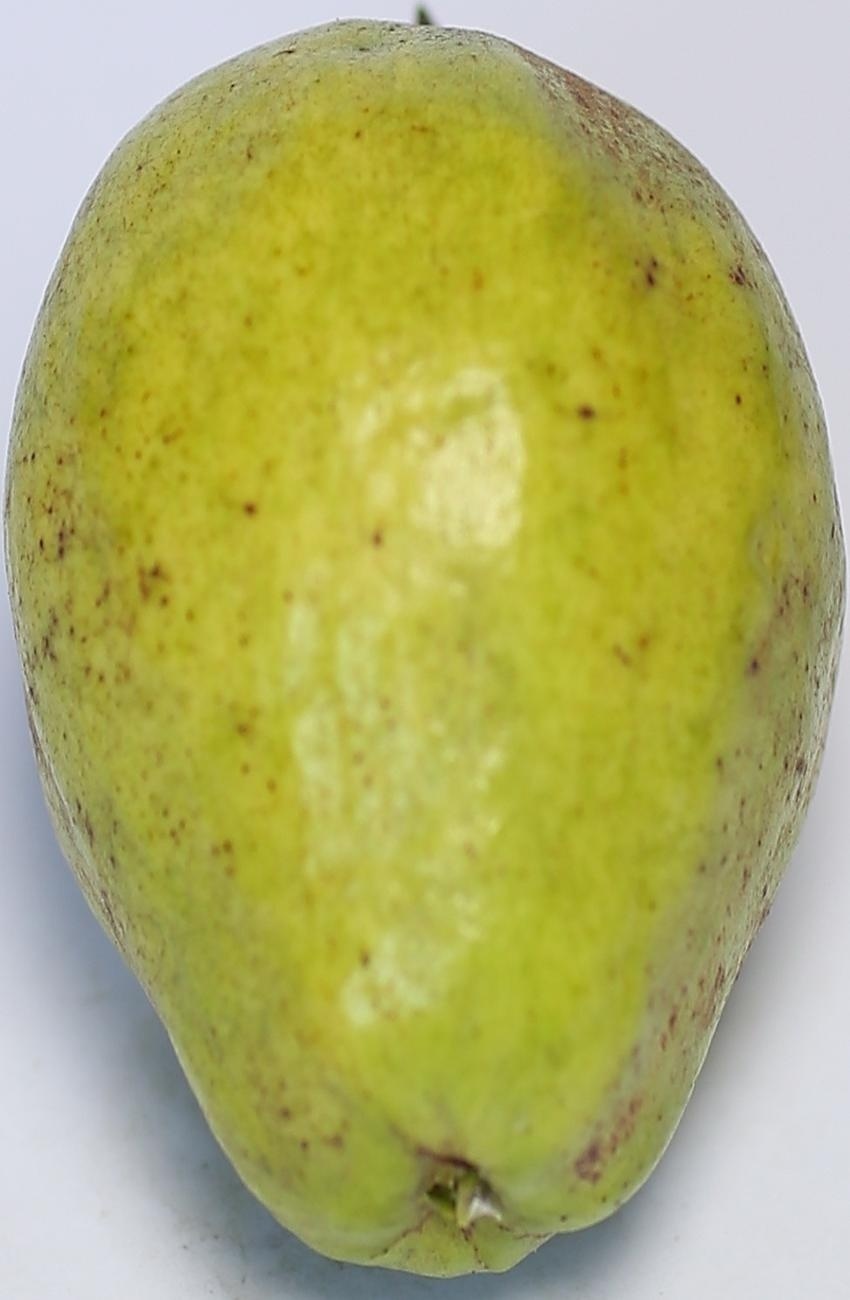
Maturity: mature-green
Variety: thadhrami